Junimea

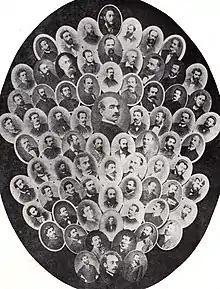
Collective portrait of Junimea, 1883

In 1863, four years after the unification of Moldavia and Wallachia ("see: United Principalities"), and after the moving of the capital to Bucharest, five enthusiastic young people who had just returned from their studies abroad created in Iaşi a society which wanted to stimulate the cultural life in the city. They chose the name ""Junimea"", a slightly antiquated Romanian word for "Youth".